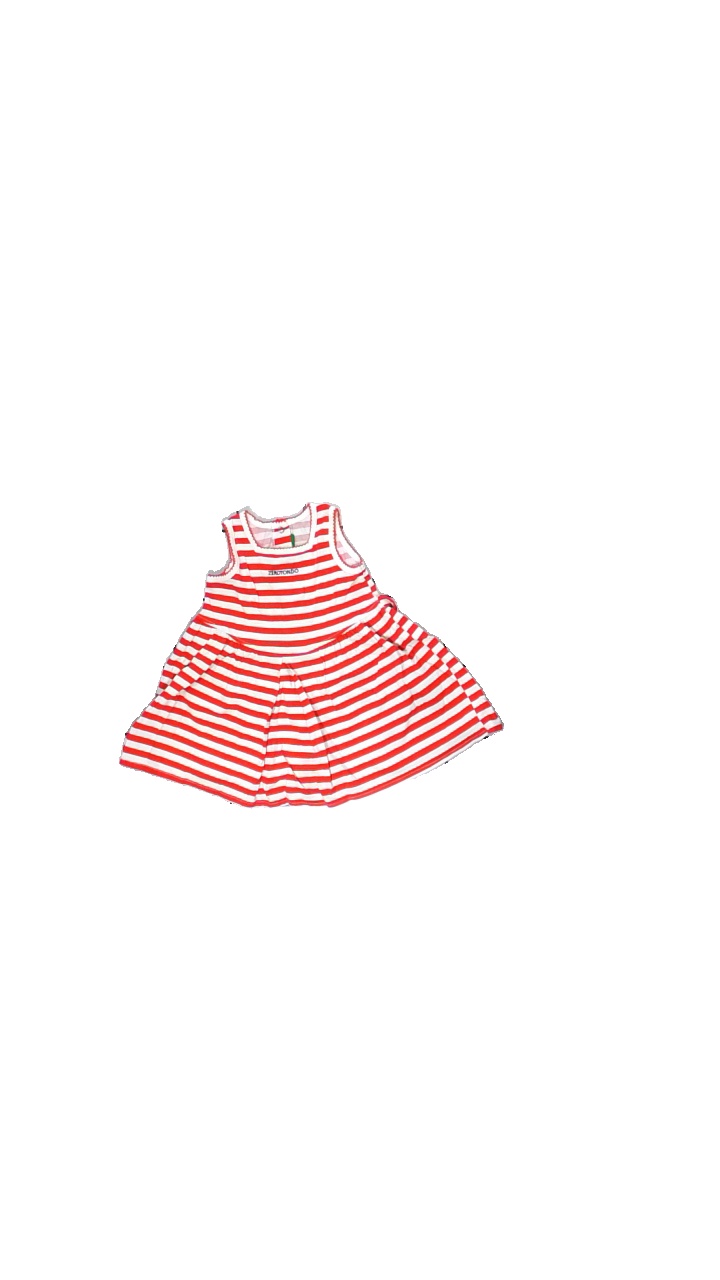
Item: Dress (Children)
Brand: United Colors Of Benetton
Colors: Red, White
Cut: C-collar
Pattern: Striped
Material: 100% cotton
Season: Summer
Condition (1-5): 2
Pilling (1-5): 4
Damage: broken seams
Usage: Recycle
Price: <50